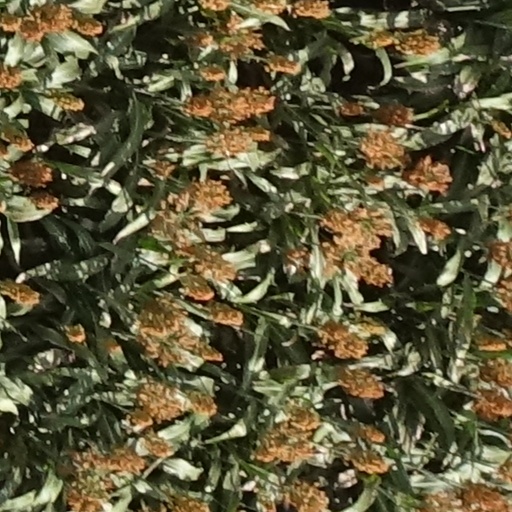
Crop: sorghum